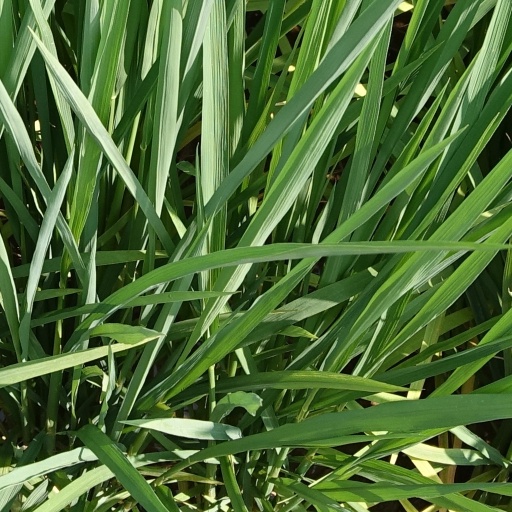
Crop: rice